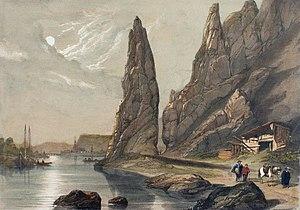
Roche a Bayard sur la Meuse au clair de lune
Le rocher Bayard est une spectaculaire aiguille rocheuse d’une quarantaine de mètres de haut se trouvant en bord de Meuse, entre Dinant et Anseremme, dans la province de Namur. Associée à l’ancienne légende ardennaise des quatre fils Aymon, elle est une curiosité touristique importante de la région.